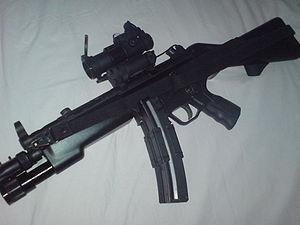
L’airsoft est une activité de loisir dans laquelle les participants utilisent des répliques d'airsoft, propulseurs de petites billes en plastique de 6 mm de diamètre et de masses différentes allant de 0,12 à 0,58 g.
Les Forces armées de Malte - Forzi Armati ta' Malta en maltais, Armed Forces of Malta en anglais et AFM en abrégé - est le nom donné à l'ensemble des forces militaires de Malte. Les AFM sont constituées d'une brigade composée d'un quartier général et trois bataillons avec de petites forces aériennes et navales. Le poste de ministre de la défense est actuellement occupé par le ministre de l'Intérieur Michael Farrugia.